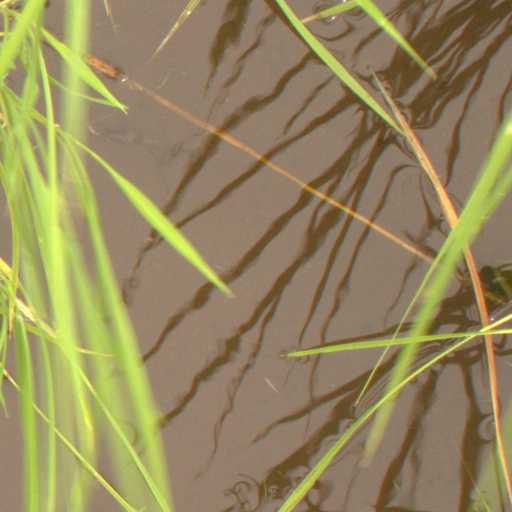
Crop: rice